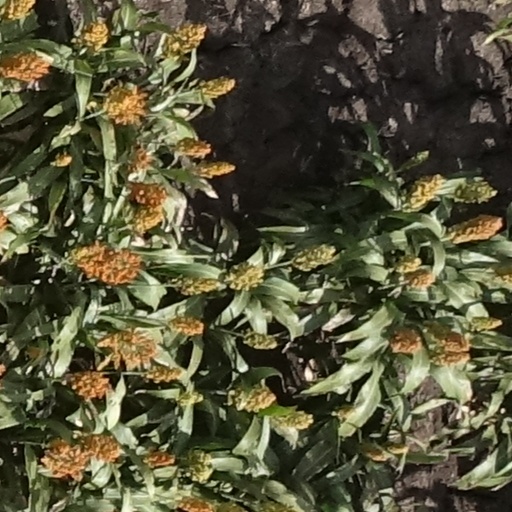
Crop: sorghum